Else Werring

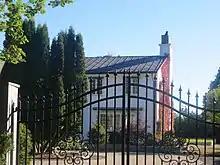
Munkebakken on Fornebu in Bærum

She was born in Tønsberg as a daughter of shipowner Halfdan Wilhelmsen (1864–1923) and Ragnhild Oppen (1869–1952). She was a granddaughter of the founder of Wilh. Wilhelmsen Wilhelm Wilhelmsen (1839–1910), an aunt of Tom Wilhelmsen and a niece of businessmen Finn, Axel and Wilhelm Wilhelmsen.